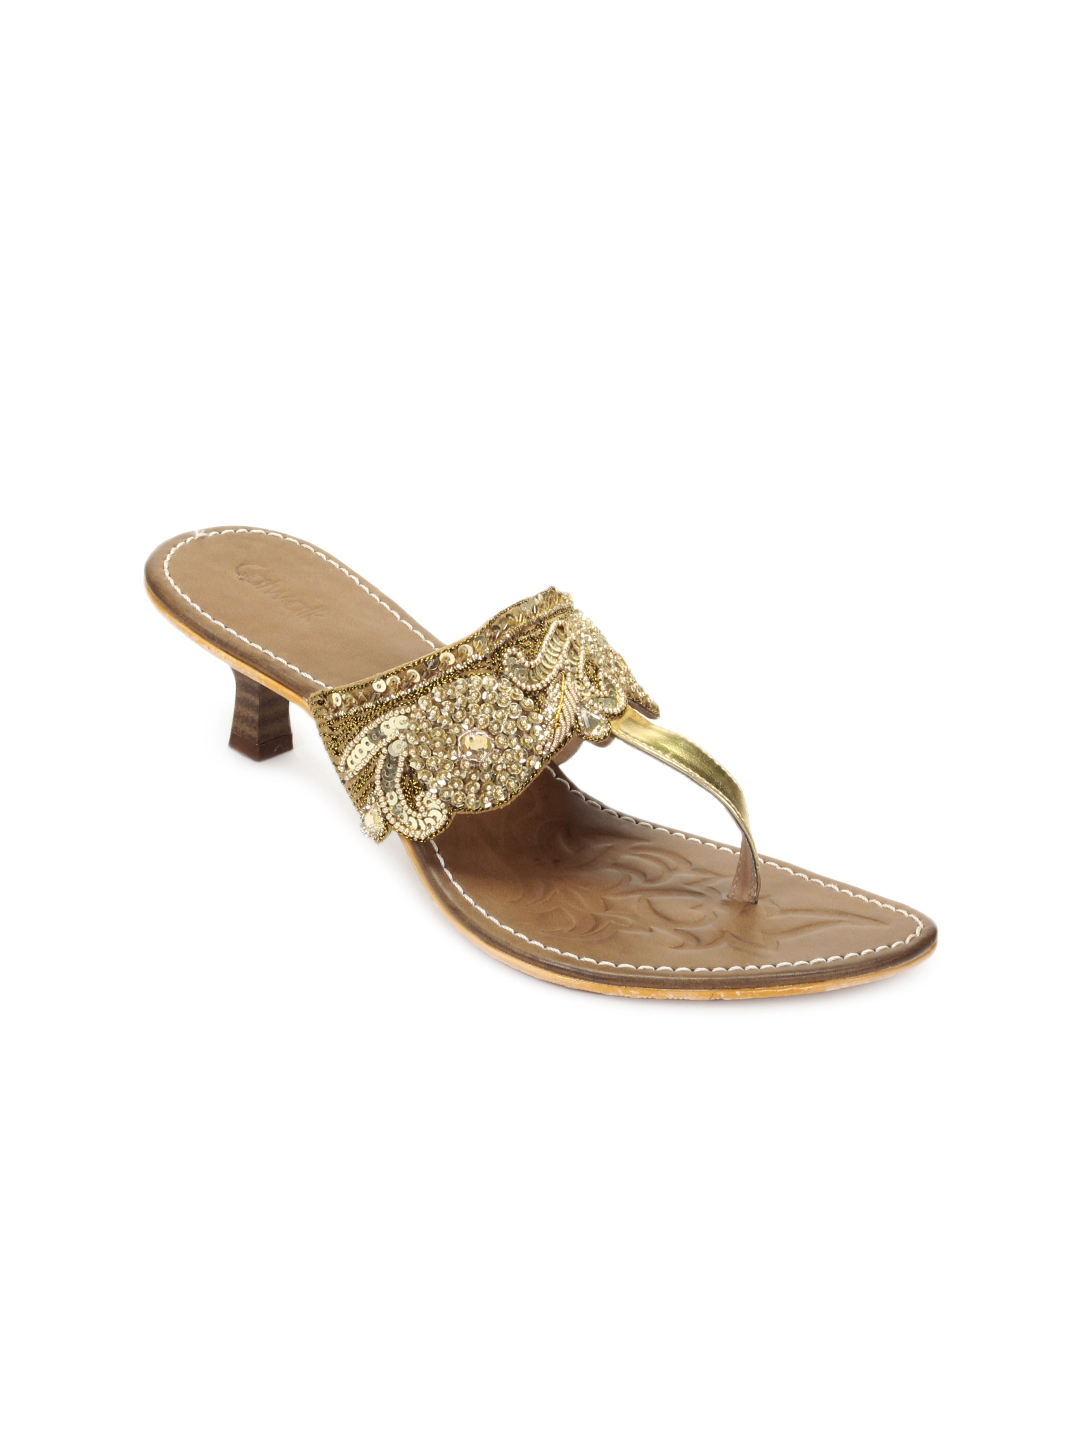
Catwalk Women Gold Heels
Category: Footwear / Shoes / Heels
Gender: Women
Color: Gold
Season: Summer 2016
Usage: Casual